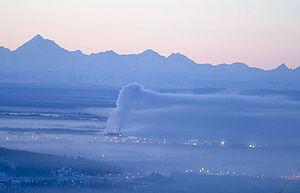
Brouillard et couche d'inversion atmosphérique piégeant les fumées au dessus des glaces de Fairbanks, en Alaska. Photo prise l'hiver 2005 par une température d'environ moins 30°F. (Joseph N. Hall)